Lowell, Massachusetts

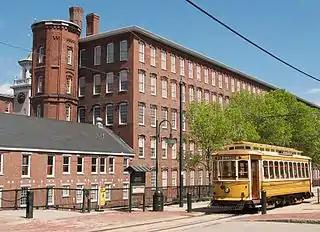
The Boott Cotton Mill Museum and Trolley

Lowell is located at the confluence of the Merrimack and Concord rivers. The Pawtucket Falls, a mile-long set of rapids with a total drop in elevation of 32 feet, ends where the two rivers meet. At the top of the falls is the Pawtucket Dam, designed to turn the upper Merrimack into a millpond, diverted through Lowell's extensive canal system.